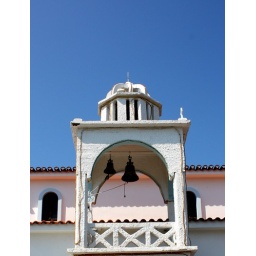
The bell tower of a small church in Skiathos, Greece